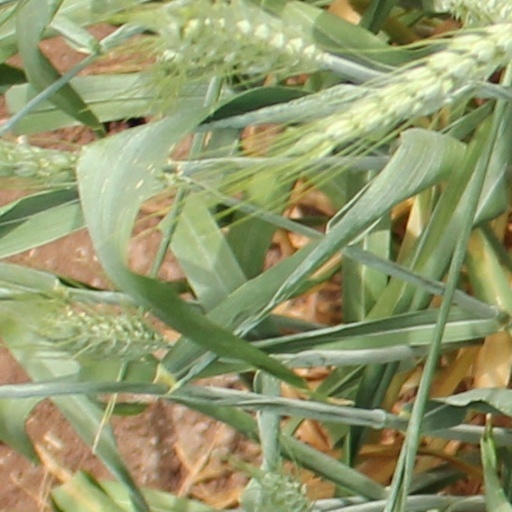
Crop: wheat